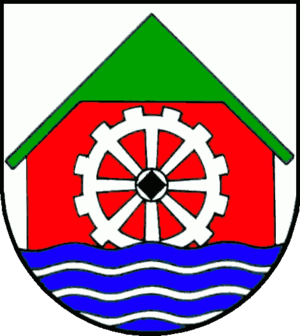
Mühlenbarbek
Coat of arms of Mühlenbarbek
Mühlenbarbek er en by og kommune i det nordlige Tyskland, beliggende i Amt Kellinghusen i den nordøstlige del af Kreis Steinburg. Kreis Steinburg ligger i sydvestlige del af delstaten Slesvig-Holsten.